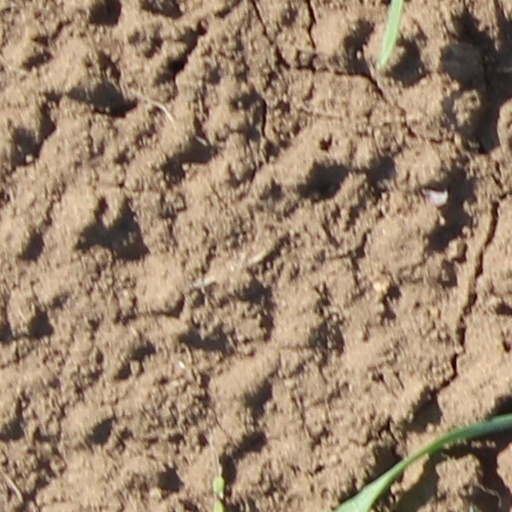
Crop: wheat